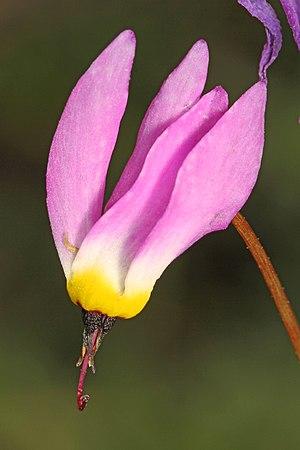
Dodecatheon alpinum est une espèce de plantes herbacées de la famille des Primulaceae. Elle est indigène à l'ouest de l'Amérique du Nord.